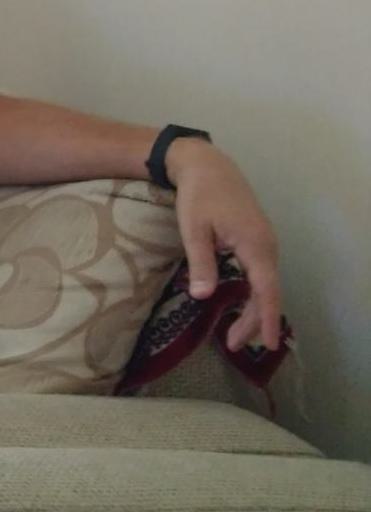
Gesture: no_gesture